National Barn Dance

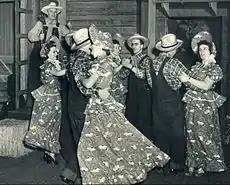
The "Barn Dance" in 1940

"National Barn Dance" was founded by Edgar L. Bill. To him goes the credit for arranging to have a program of "down-home" tunes broadcast from radio station WLS, of which Bill was then director. Having lived on a farm, he knew how people loved the familiar sound and informal spirit of old-fashioned barn dance music. The first broadcast was an impromptu sustaining program. An avalanche of telephone calls and letters indicated a definite demand from the public for this type of broadcast, and "National Barn Dance" was born. It first aired on WLS on April 19, 1924, and originated from the Eighth Street Theater starting in 1931. The show was picked up by NBC Radio in 1933. NBC expanded the program's coverage in 1942, adding it to the schedules of international broadcast shortwave stations. In 1946, it switched to the ABC Radio Network and aired until 1952 on Saturday nights from 6:30 p.m. to midnight.